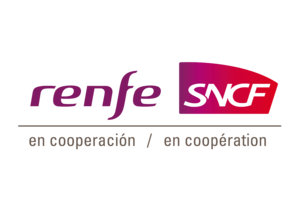
Renfe-SNCF en Coopération est la dénomination commerciale des services ferroviaires de Grande vitesse entre la France et l’Espagne. Actuellement, l’offre de Renfe-SNCF en Coopération possède quatre rames qui permettent de relier des grandes villes des deux pays.